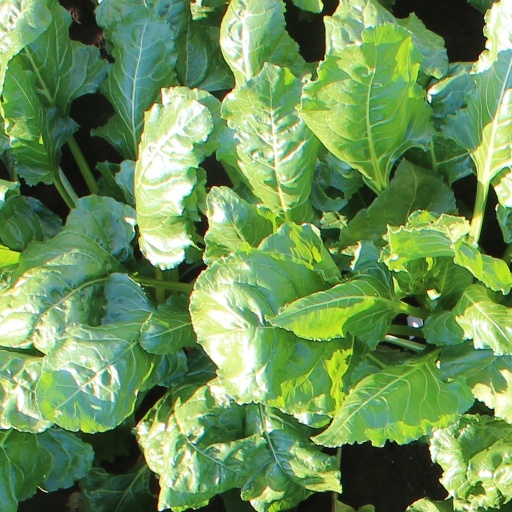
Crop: sugar beet